National Welfare Rights Organization

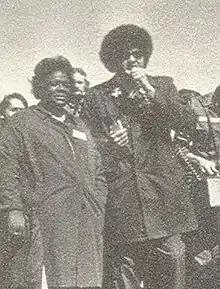
George Wiley (a founder and executive director of the National Welfare Rights Organization) is on the right, and the National Welfare Rights Organization's first chair and later executive director, Johnnie Tillmon, is on the left.

The National Welfare Rights Organization (NWRO) was an American activist organization that fought for the welfare rights of people, especially women and children. The organization had four goals: adequate income, dignity, justice, and democratic participation. The group was active from 1966 to 1975. At its peak in 1969, NWRO membership was estimated at 25,000 members (mostly African American women). Thousands more joined in NWRO protests.